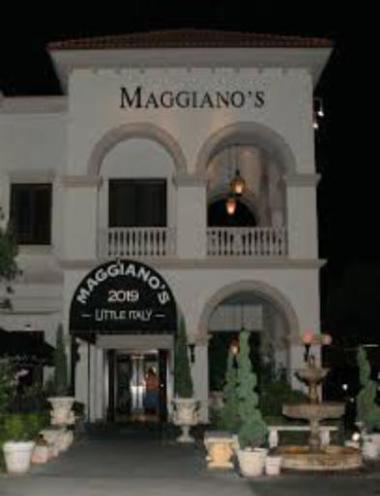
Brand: maggiano's little italy
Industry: Food